Hittites

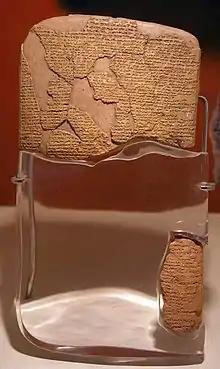
Egypto-Hittite Peace Treaty (c. 1258 BC) between Hattusili III and Ramesses II, the earliest known surviving peace treaty, sometimes called the Treaty of Kadesh after the Battle of Kadesh (Istanbul Archaeology Museum).

The founding of the Hittite Kingdom is attributed to either Labarna I or Hattusili I (the latter might also have had Labarna as a personal name), who conquered the area south and north of Hattusa. Hattusili I campaigned as far as the Semitic Amorite kingdom of Yamkhad in Syria, where he attacked, but did not capture, its capital of Aleppo. Hattusili I did eventually capture Hattusa and was credited for the foundation of the Hittite Empire.